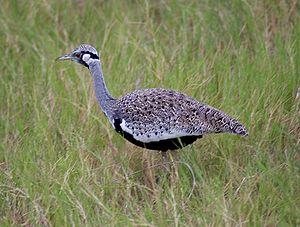
L'Outarde de Hartlaub est une espèce d'oiseaux de la famille des Otididae.
Lissotis est un genre d'oiseaux de la famille des Otididae.